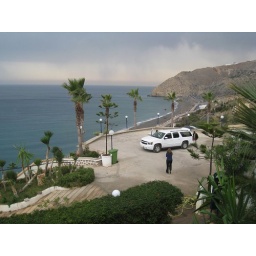
Us and the corniche under a gray Hoceima sky